Question: Please indicate a possible affordance area of the fork that can be used for holding
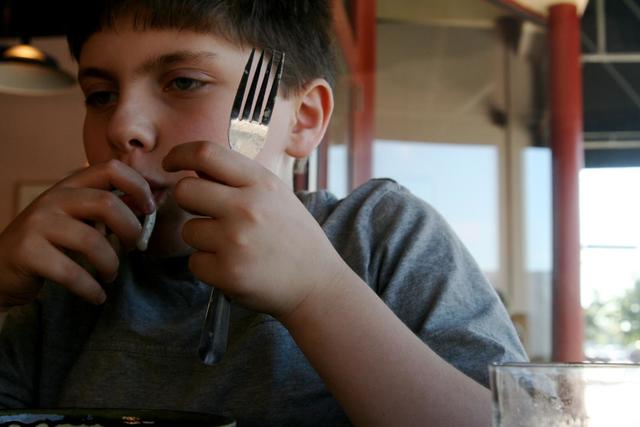
Answer: [215.5, 37, 288.5, 252]